Volkspolizei-Bereitschaft

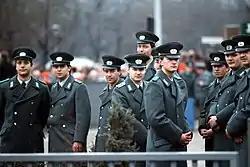
Members of the "Volkspolizei-Bereitschaft" on duty at the Brandenburg Gate on 22 December 1989, the day before the opening of the Berlin Wall.

The Volkspolizei-Bereitschaften (VPB, German for "People's Police Alert Units", sometimes known as "Barracked People’s Police" or "Alert Police") was the paramilitary police force of the Volkspolizei of the German Democratic Republic. Like in many Warsaw Pact countries, The VPB were organized as Internal Troops and served as a riot police and gendarmerie-like force. The VPB functioned as the de facto armed branch of the Ministry for State Security (Stasi). Though considered part of the armed forces, the VPB was never part of the National People's Army or the Ministry of National Defence, instead under the Ministry of the Interior.